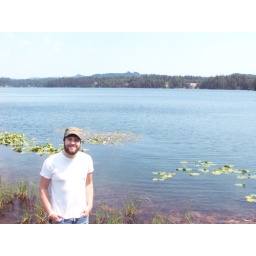
A lake with a homeless man standing in front of it.